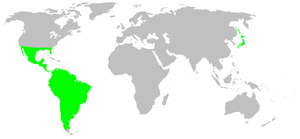
Les Trechaleidae sont une famille d'araignées aranéomorphes.